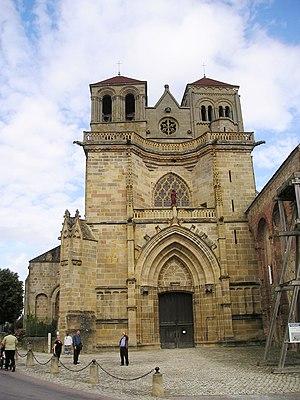
Cet article recense une partie des monuments historiques de l'Allier, en France.
Un sanctuaire à répit est un type de lieu saint rencontré en pays de tradition catholique. Selon la croyance populaire en certaines provinces, le « répit » est, chez un enfant mort-né, un retour temporaire à la vie le temps de lui conférer le baptême avant la mort définitive. Ayant été baptisé, l’enfant pourra de ce fait entrer en paradis au lieu d’errer éternellement dans les limbes où il serait privé de la vision de Dieu. Le répit n’est possible qu’en certains sanctuaires, le plus souvent consacrés à la Vierge dont l’intercession est nécessaire pour obtenir un miracle.
Souvigny est une commune française située dans le département de l'Allier en région Auvergne-Rhône-Alpes. Située au nord de l'Auvergne, la ville est le berceau de la famille des Bourbons, elle est l'ancienne capitale du Bourbonnais naissant. La ville est traversée par la Queune et son affluent le Ris Malnoce.